Parke County Covered Bridges

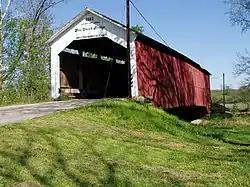

The covered bridges of Parke County are well-known tourist attractions in Parke County, Indiana, United States, which touts itself as the "Covered Bridge Capital of the World". The county claims to have more covered bridges than any other county in the United States. This is due to several reasons, mainly due to the numerous streams and creeks in the county, and having the natural resources and designers to build the bridges.